Richie Zisk

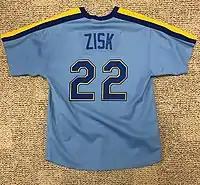
1983 Seattle Mariners #22 Richie Zisk road jersey

After three seasons in Texas, Zisk was traded along with Jerry Don Gleaton, Rick Auerbach, Ken Clay, Brian Allard and minor-league right-handed pitcher Steve Finch from the Rangers to the Mariners for Willie Horton, Rick Honeycutt, Leon Roberts, Mario Mendoza and Larry Cox in an 11-player blockbuster deal on December 18, 1980. His first season in Seattle, he batted .311 with 16 home runs and 43 RBI in 94 games to earn 1981 AL Comeback Player of the Year honors. After three seasons as the Mariners' designated hitter, he retired after the 1983 season.